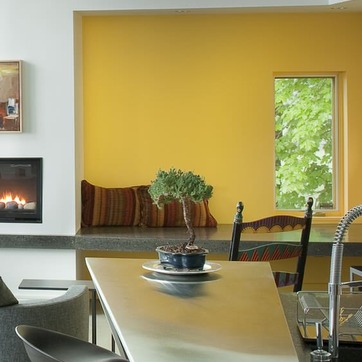
Material: foliage